Two-front war

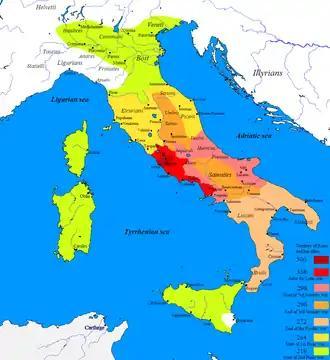
Roman expansion in Italy from 500 BC to 218 BC through the Latin War (light red), Samnite Wars (pink/orange), Pyrrhic War (beige), and First and Second Punic War (yellow and green). Cisalpine Gaul (238-146 BC) and Alpine valleys (16-7 BC) were later added. The Roman Republic in 500 BC is marked with dark red. As it ascended to supremacy in Italy, Roman Republic routinely fought on multiple fronts.

During the 5th-century BCE First Peloponnesian War the Greek polis of Athens had been embroiled in a drawn out struggle with the poleis of Aegina and Corinth among others and its primary enemy Sparta. Aware of the dangers of a battle with the superior Spartans, Athens concentrated on the conquest of Boeotia and thus avoid a prolonged two-front war.